History of Poland

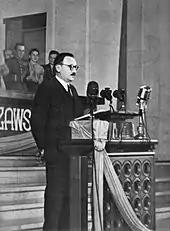
President Bolesław Bierut, leader of Stalinist Poland

Among the military operations in which Poles held out the longest (until late September or early October) were the Siege of Warsaw, the Battle of Hel and the resistance of the Independent Operational Group Polesie. Warsaw fell on 27 September after a heavy German bombardment that killed tens of thousands civilians and soldiers. Poland was ultimately partitioned between Germany and the Soviet Union according to the terms of the German–Soviet Frontier Treaty signed by the two powers in Moscow on 29 September.